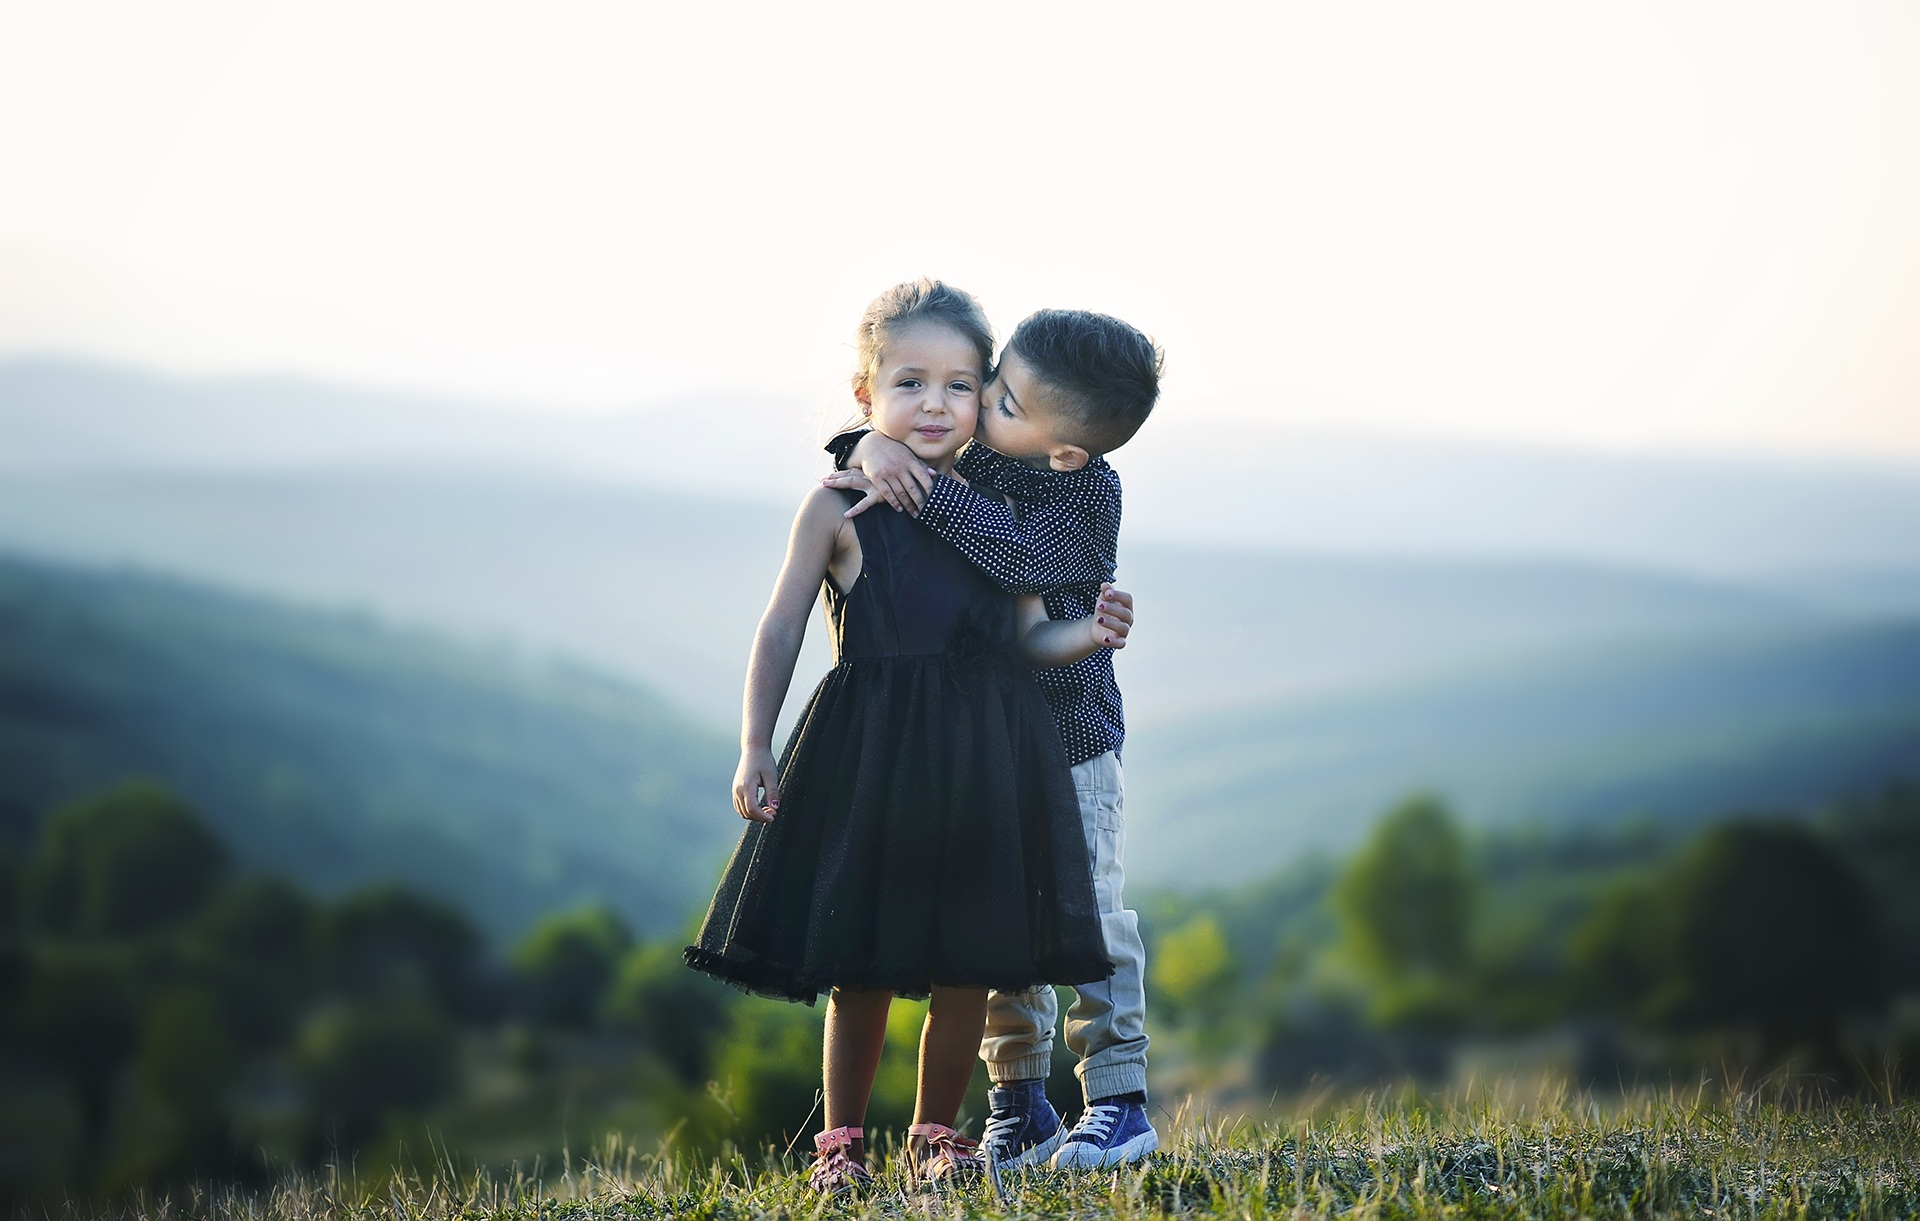
man, nature, person, people, girl, photography, sweet, cute, summer, male, female, portrait, model, romance, child, family, dress, little, photograph, beautiful, happy children, portrait photography